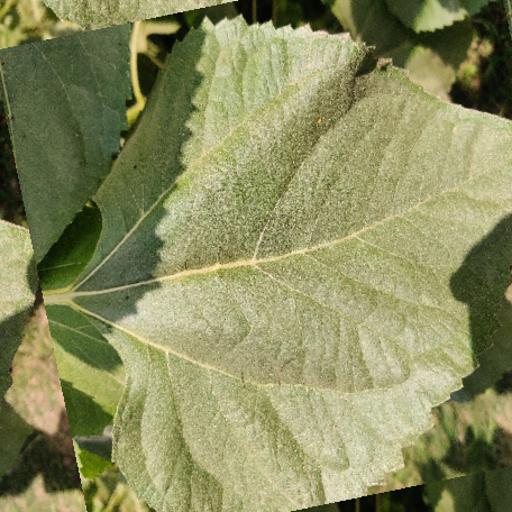
Label: Fresh_leaf